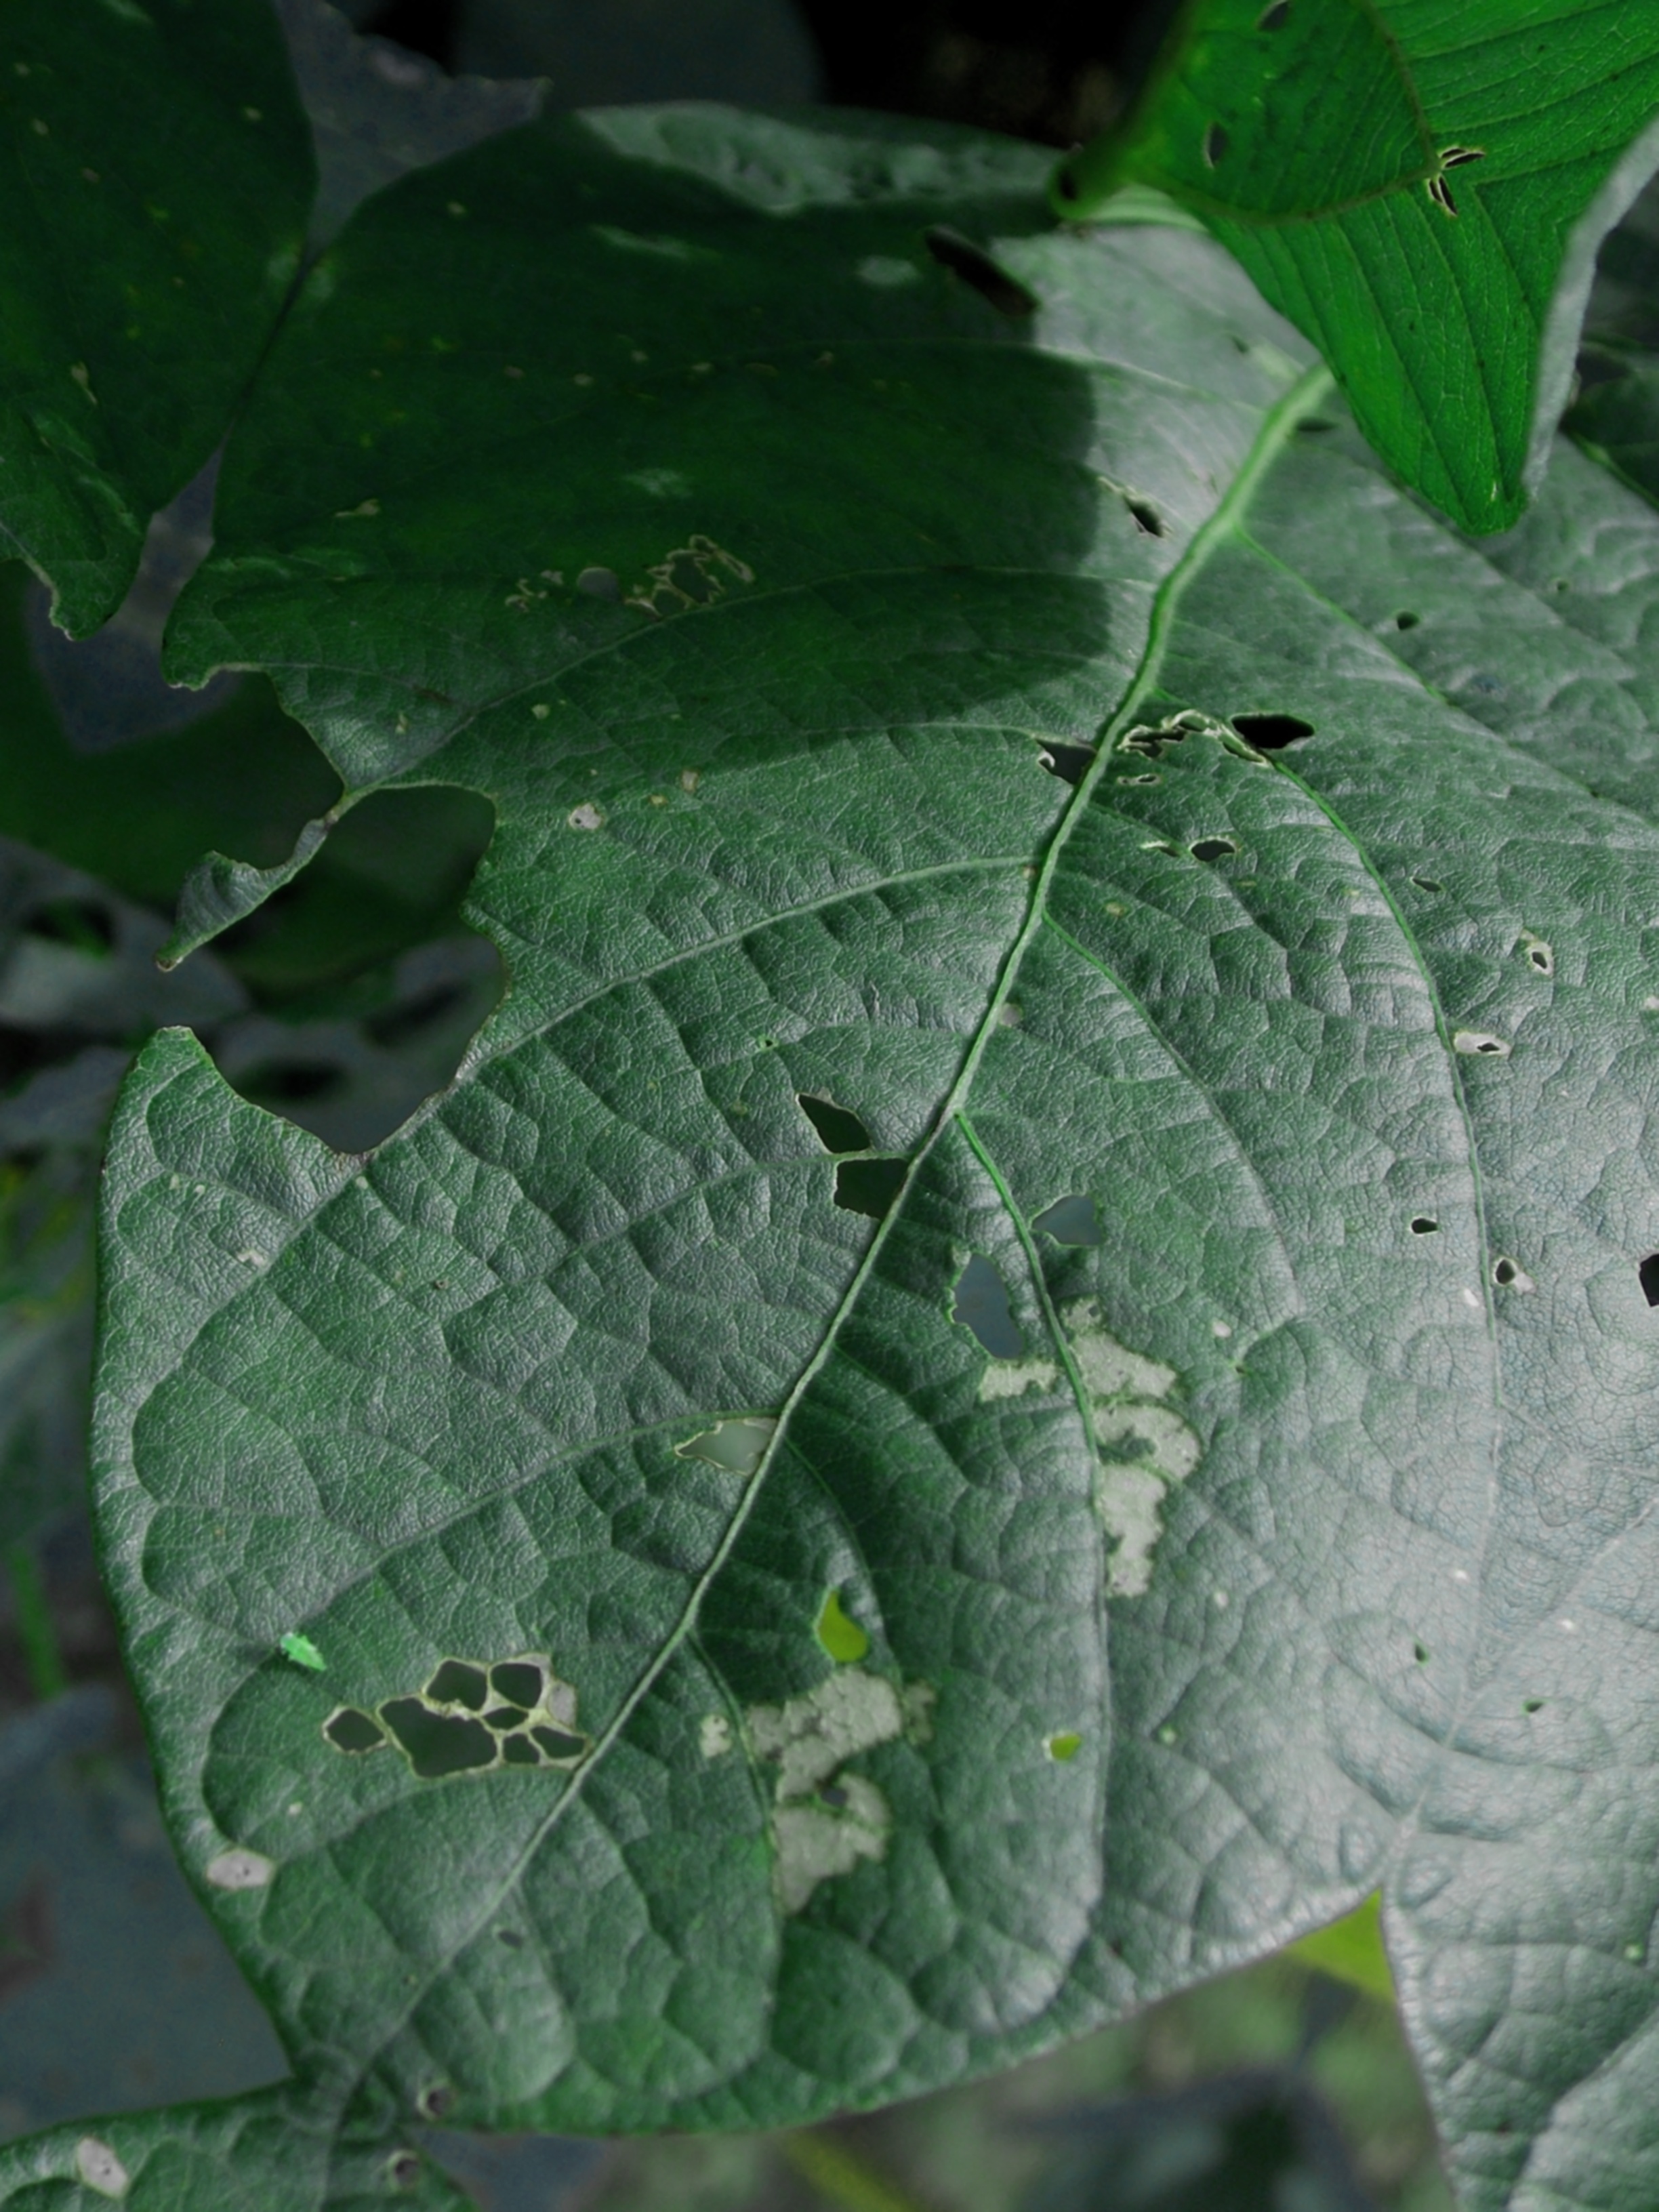
Label: Disease